Dobrolyot

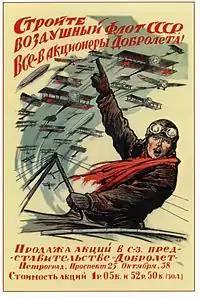
A poster calling on citizens to buy stock in "Dobrolyot".

Dobrolyot, sometimes Dobrolet, officially Russian (Joint-stock) Society of Volunteer Air Fleet, was an airline that operated from 1923 to 1930 in the Soviet Union. In 1932, it became Aeroflot.